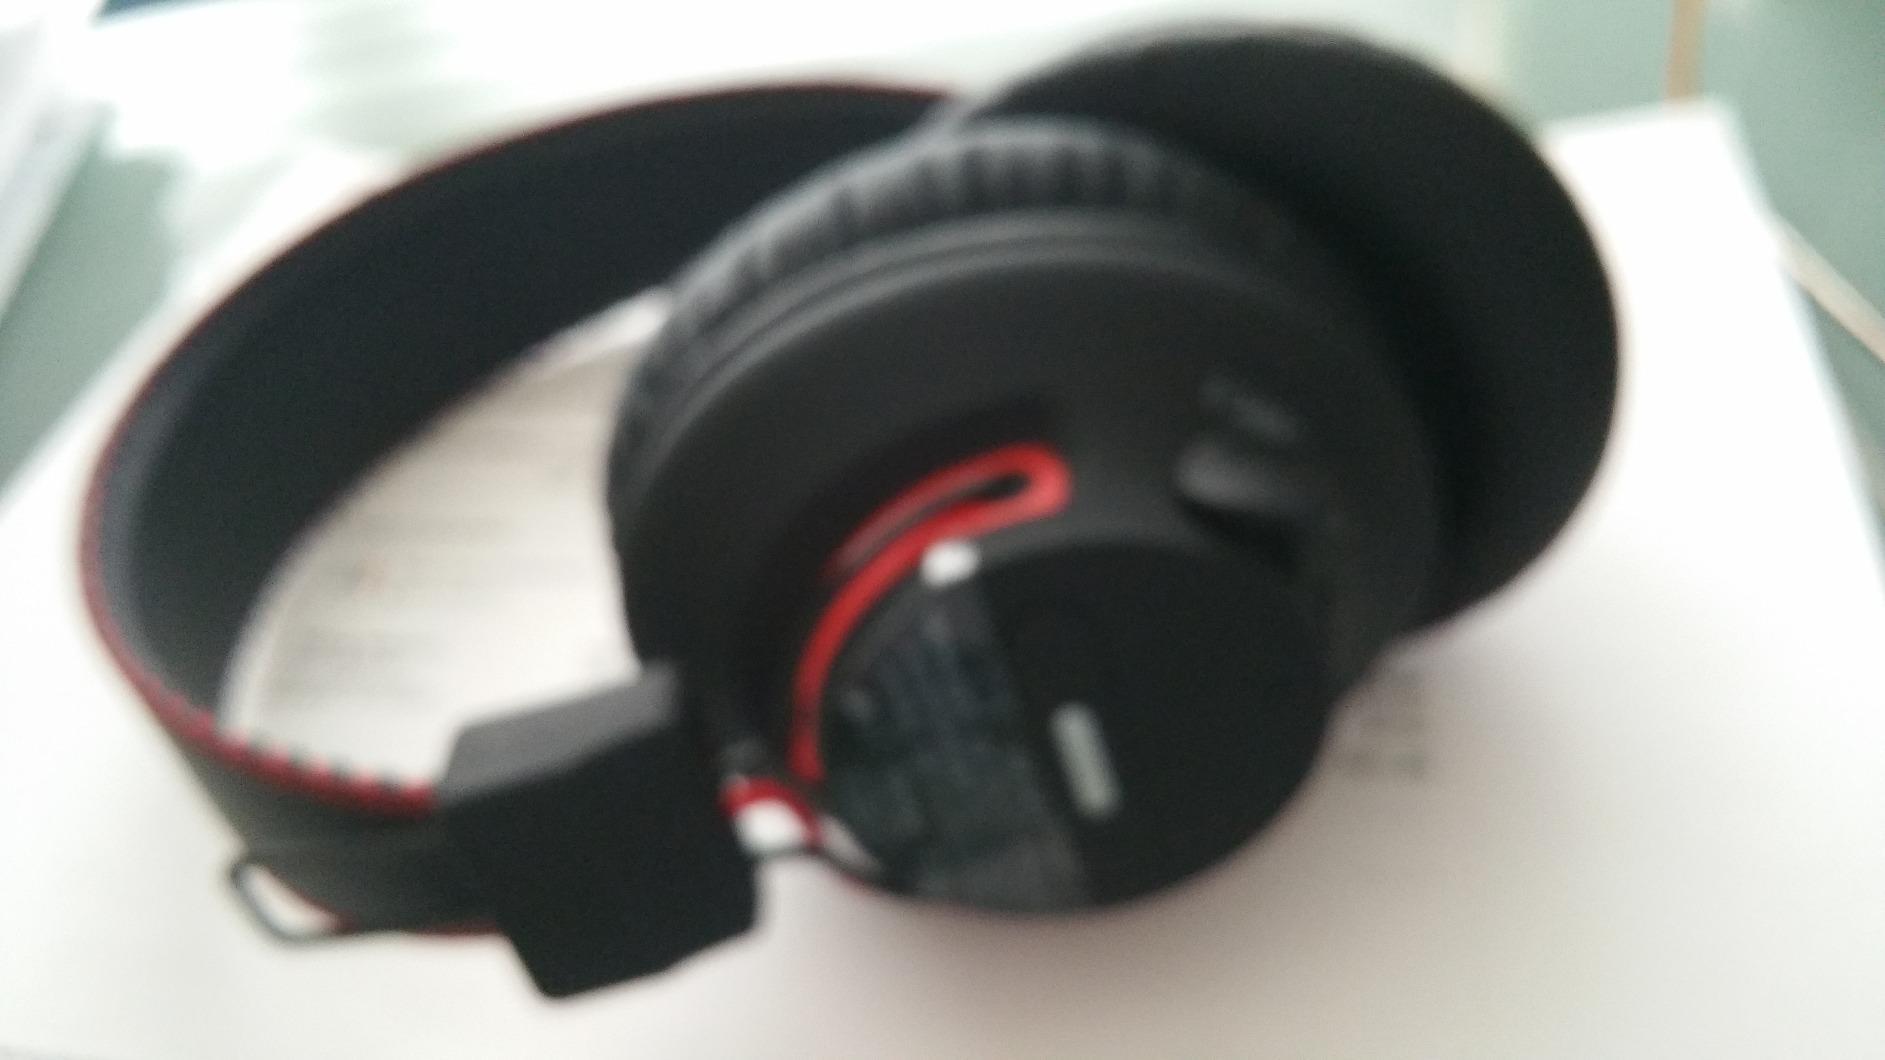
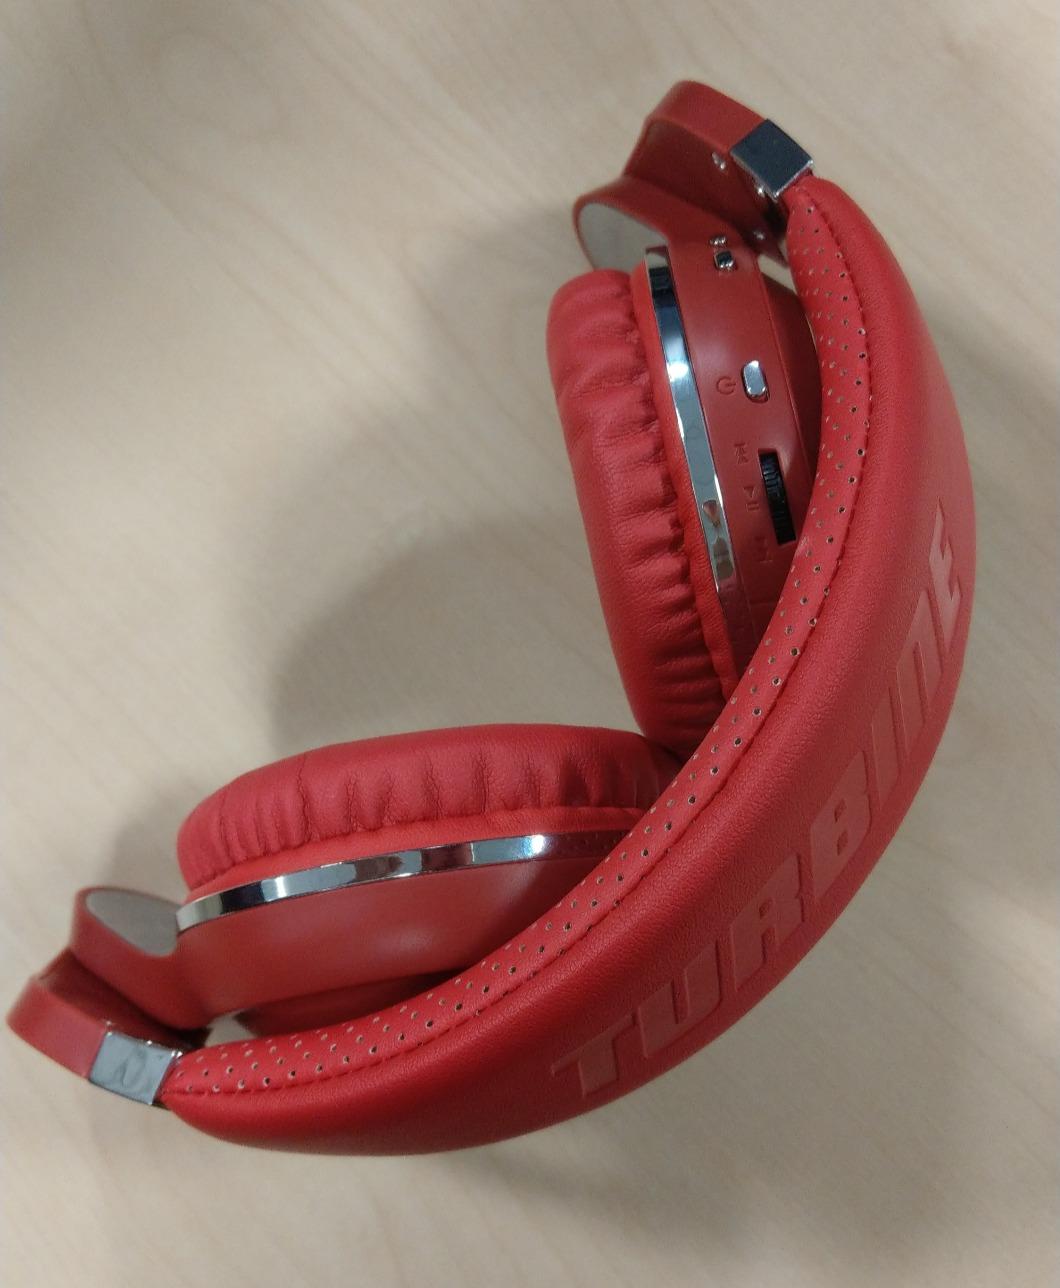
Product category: headphones
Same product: no